Baynes Barron

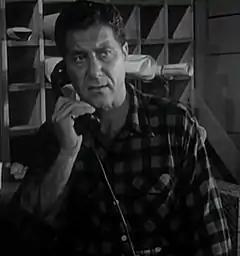
Barron in "Man with a Camera", 1959

Born in New York. Barron served within World War II as a sergeant in the 28th Infantry Division.